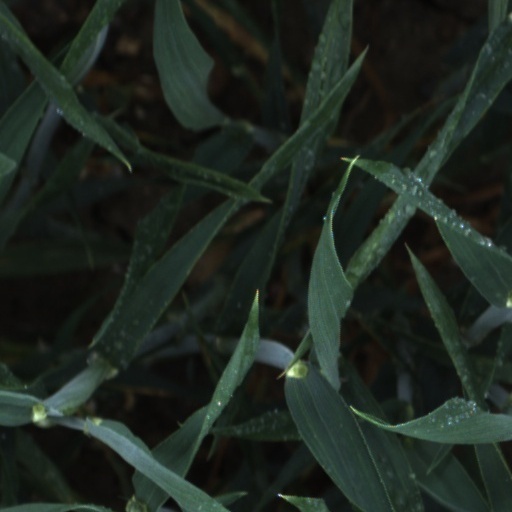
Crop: wheat